WWC World Tag Team Championship

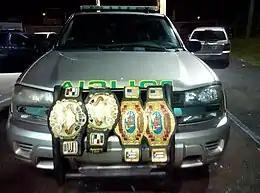
The (unofficial) Unified Puerto Rico Tag Team Championship as held by Dennis Rivera and Noel Rodríguez; the discontinued model of the WWC World Tag Team Championship belts (left) and IWA World Tag Team Championship belts (right).

With WWC immersed in a hiatus following the passing of Hurricane Maria in September 2017, restricted licenses were granted to the talents in order to stay active. A direct consequence was that on January 6, 2018, the titles were defended for the first time in the Puerto Rican independent circuit. At CWA's Guerra de Reyes, incumbent champions La Revolución retained over the teams of La Familia Cubana, La Potencia and Akiles Falcón and Blackstone in a four-way match. On January 27, 2018, the champions made another appearance in the independent promotion when one of its members, El Comandante, faced Alejandro Marrero of Los Fujitivos. On February 24, 2018, four champion teams -La Revolución presenting WWC, Westside Mafia representing WWL, Los Fujitivos representing CWA and Smoke and Nightmare representing CWS- competed in a match where the team pinned would drop their titles to the winners. La Revolución was not involved in the result, which saw the CWA titlists best their CWS counterparts.